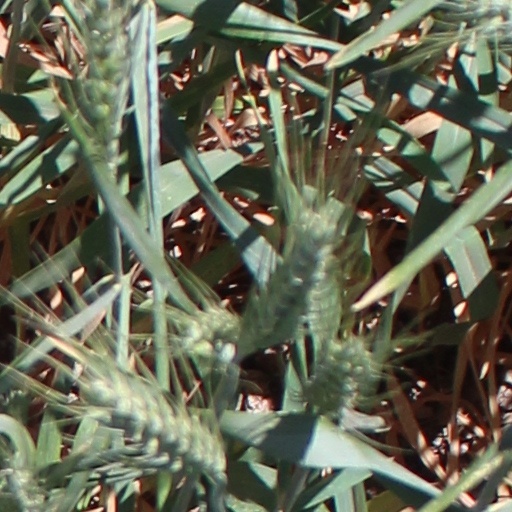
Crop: wheat